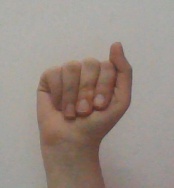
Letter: saad